Jeep Grand Cherokee (WK2)

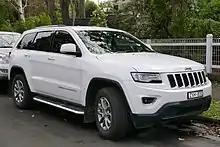
2014 model year update

In 2016, approximately 1.1 million 2014–2015 Jeep Grand Cherokees were recalled for rollaway risks because the design of the shifter made it difficult for drivers to determine whether or not the vehicle is still in gear. This design was discontinued in 2016 in favor of a more traditional design.